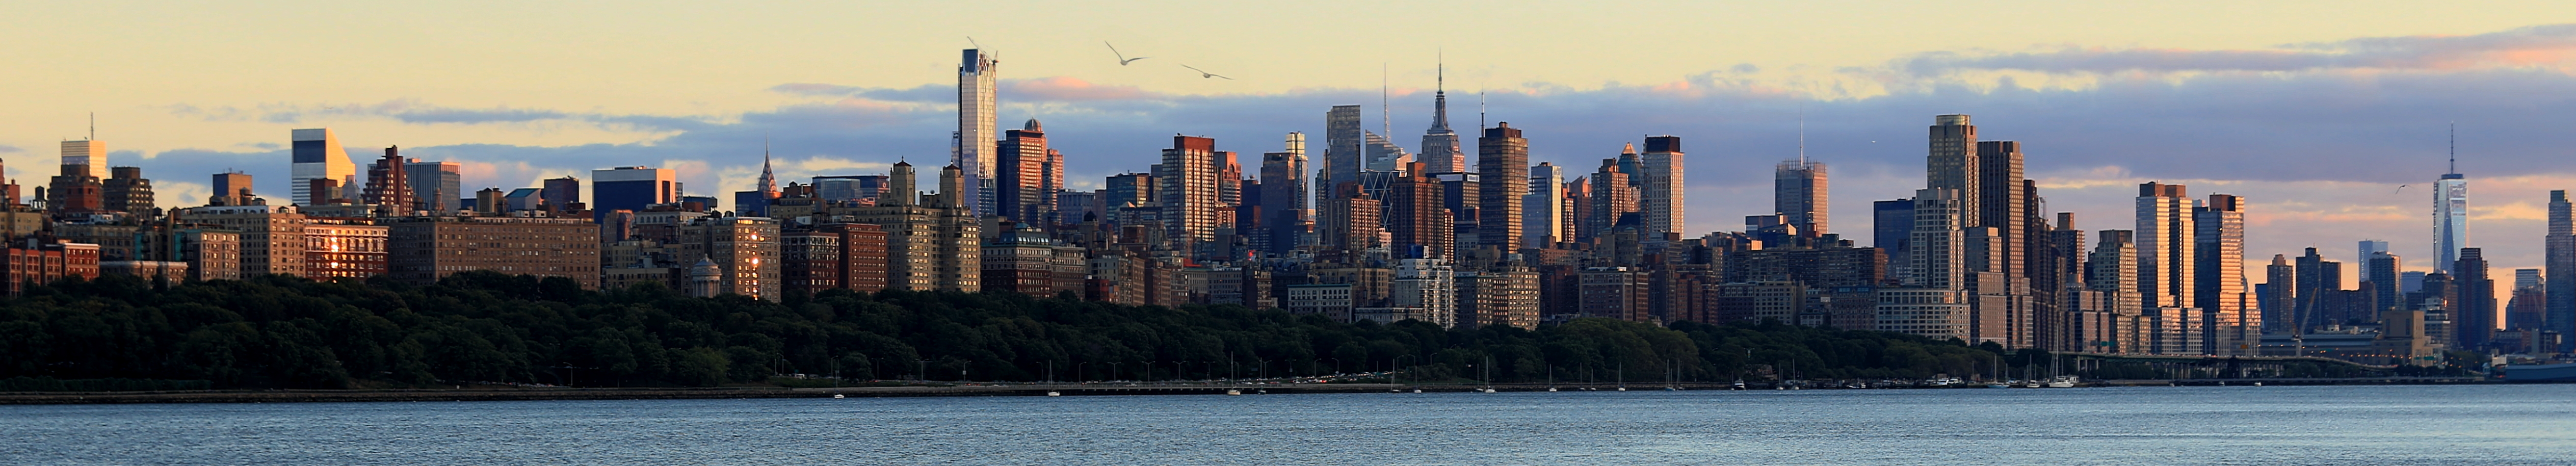
horizon, sunset, skyline, morning, city, skyscraper, cityscape, panorama, dusk, evening, reflection, newyorkcity, nysunset, human settlement